Bay City, Metro Manila

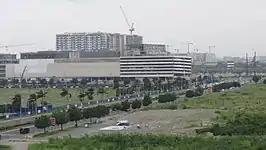
Aseana City

Around 1945, there was a plan to build a central national airport on reclaimed land in Manila Bay, particularly in northeastern Pasay. However, this was not realized.